Software categories

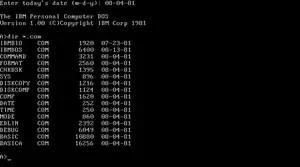
IBM PC DOS 1.00

Software categories are groups of software. They allow software to be understood in terms of those categories, instead of the particularities of each package. Different classification schemes consider different aspects of software.